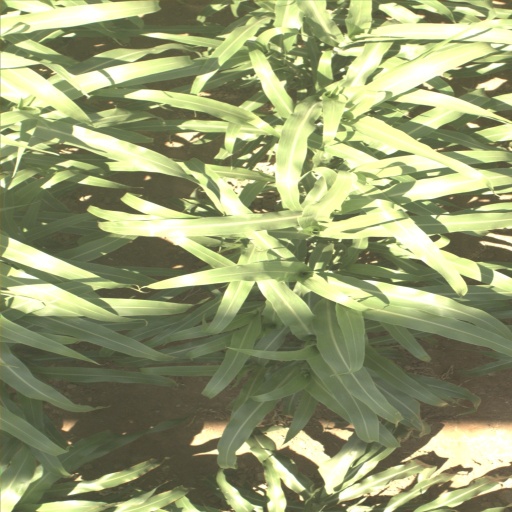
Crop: sorghum